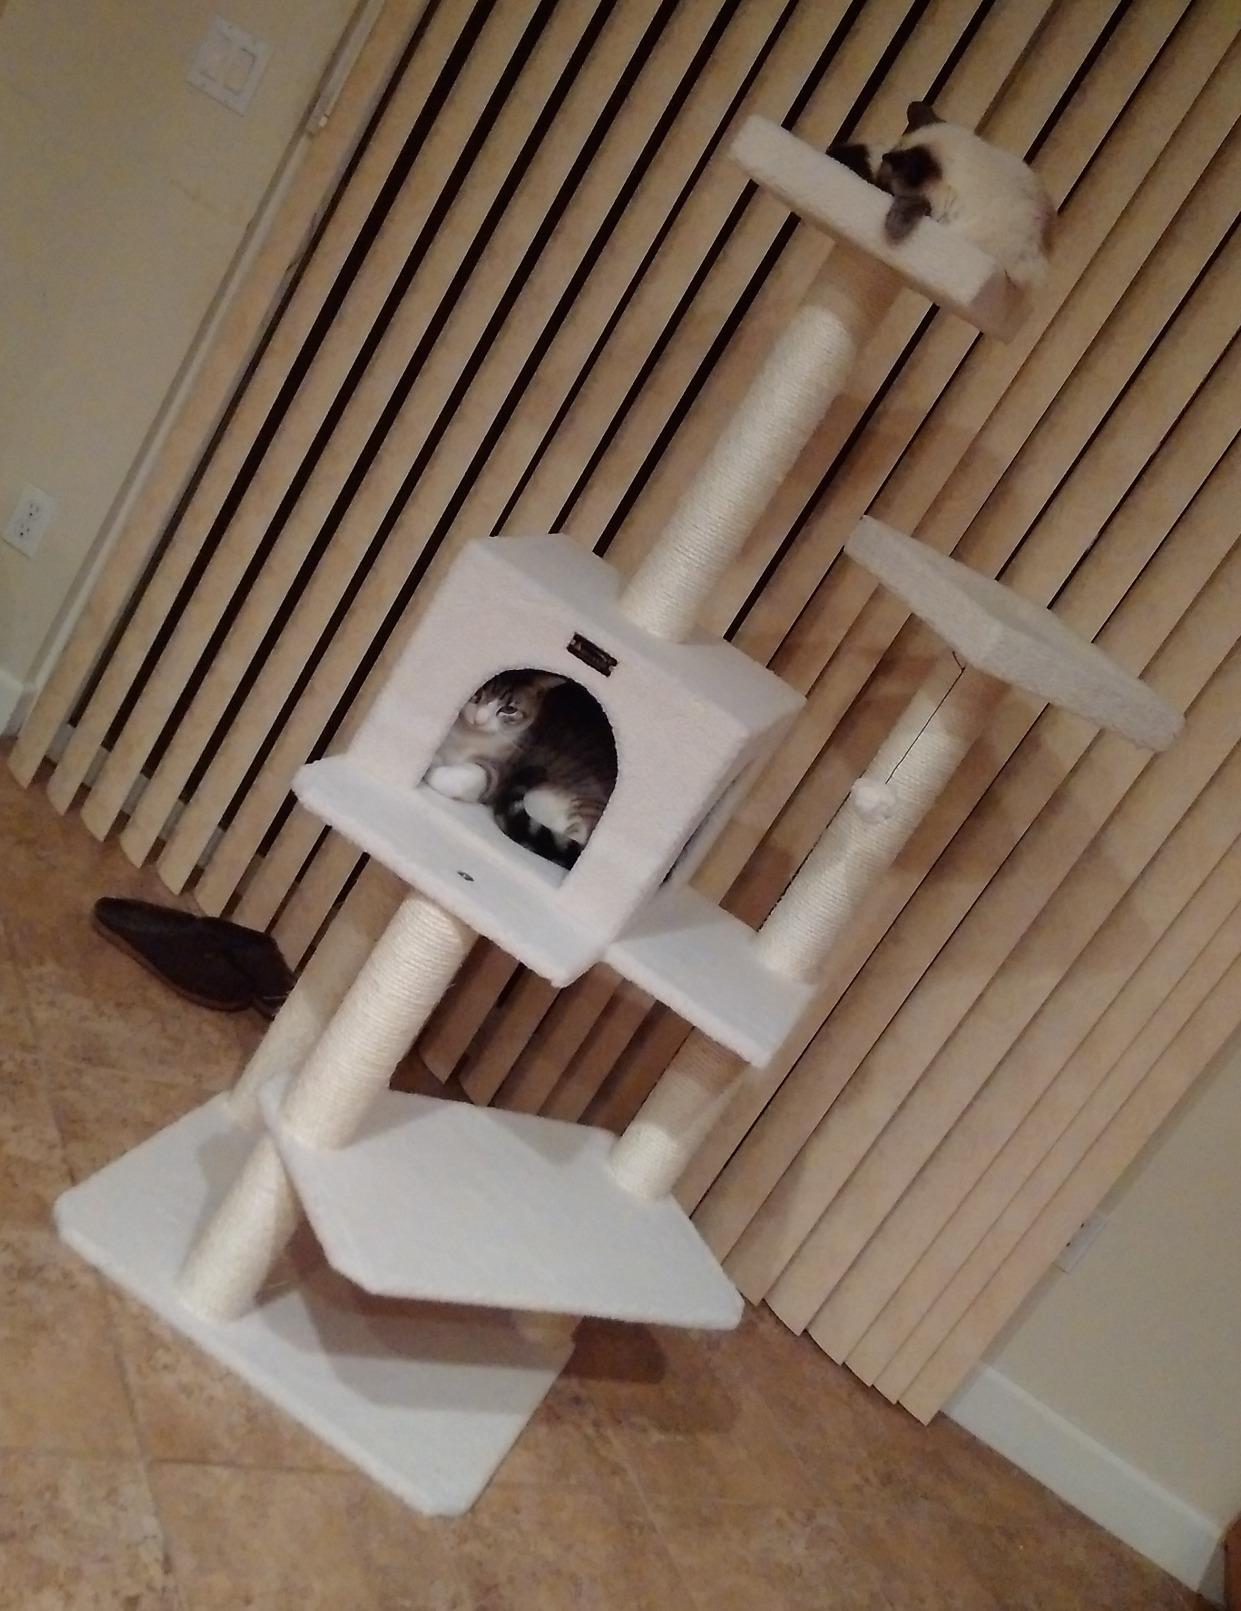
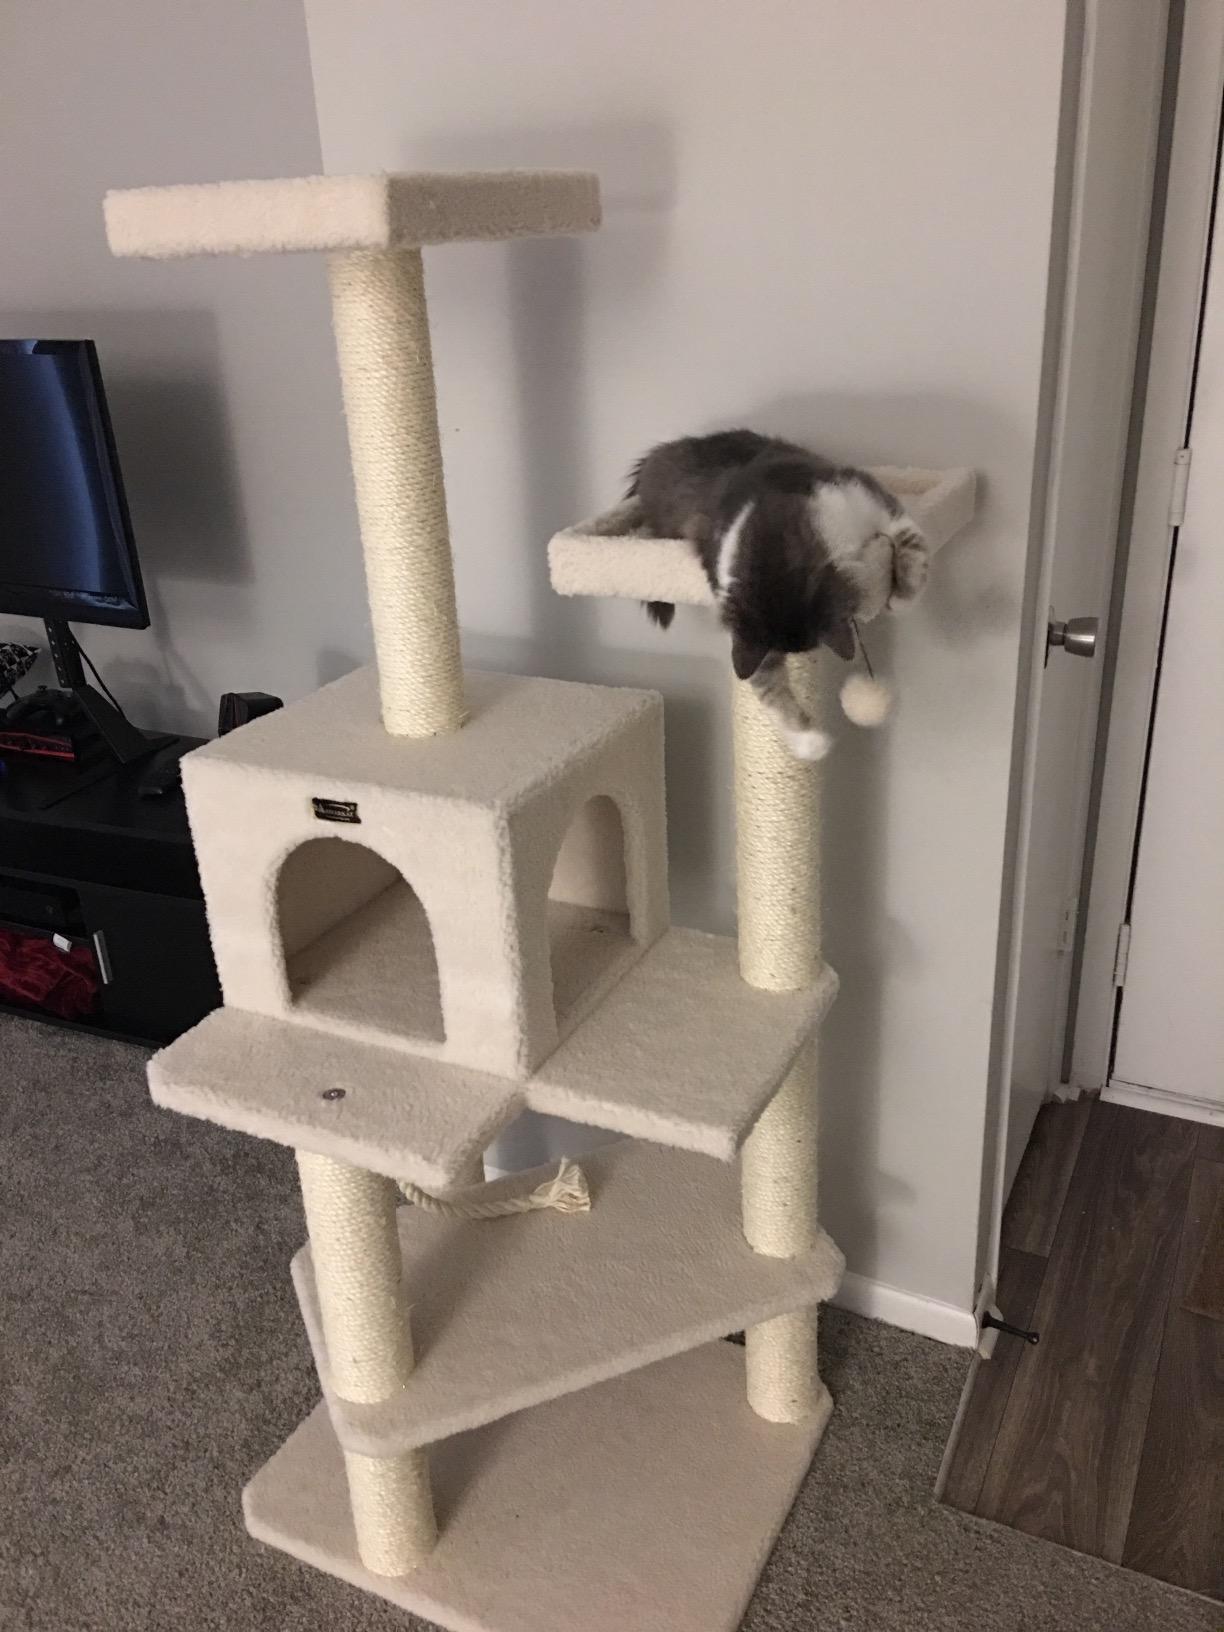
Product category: items_cat tree
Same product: yes